Shelter Island, New York

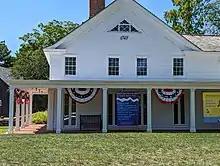
Shelter Island Historical Society, S Ferry Road, Shelter Island, Suffolk County, NY.

Francis Marion Smith (1846–1931) was known as the "Borax King" for his mining successes. Smith and his family bought a home on the island in 1892. He expanded it to more than 30 rooms and called his estate "Presdeleau" (French for "by the water"). By 1906 he owned more than on the south side of the island. Smith Cove and Smith Street were named for him. Smith shipped in deer from California to hunt in his "deer park"; their descendants roam some areas of the island. The remains of his estate are reinforced concrete retaining walls and a "Japanese" footbridge from the garden, built by Ernest L. Ransome about 1898, behind Merkle Lane.